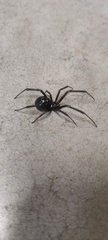
Species: Lactrodectus_hesperus